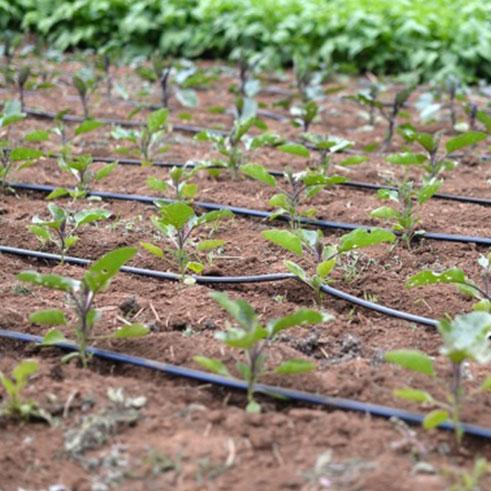
Mfumo wa kilimo wa kisasa ambapo miche midogo ya mimea imepandwa kwa mpangilio mzuri katika udongo, karibu na kila safu ya miche kuna mirija mwembamba mweusi, inayoonekana kuwa sehemu ya mfumo wa umwagiliaji wa matone. Hii inaashiria kilimo kinachoanza na mbegu au miche, ambacho ni muhimu katika uzalishaji wa mazao.